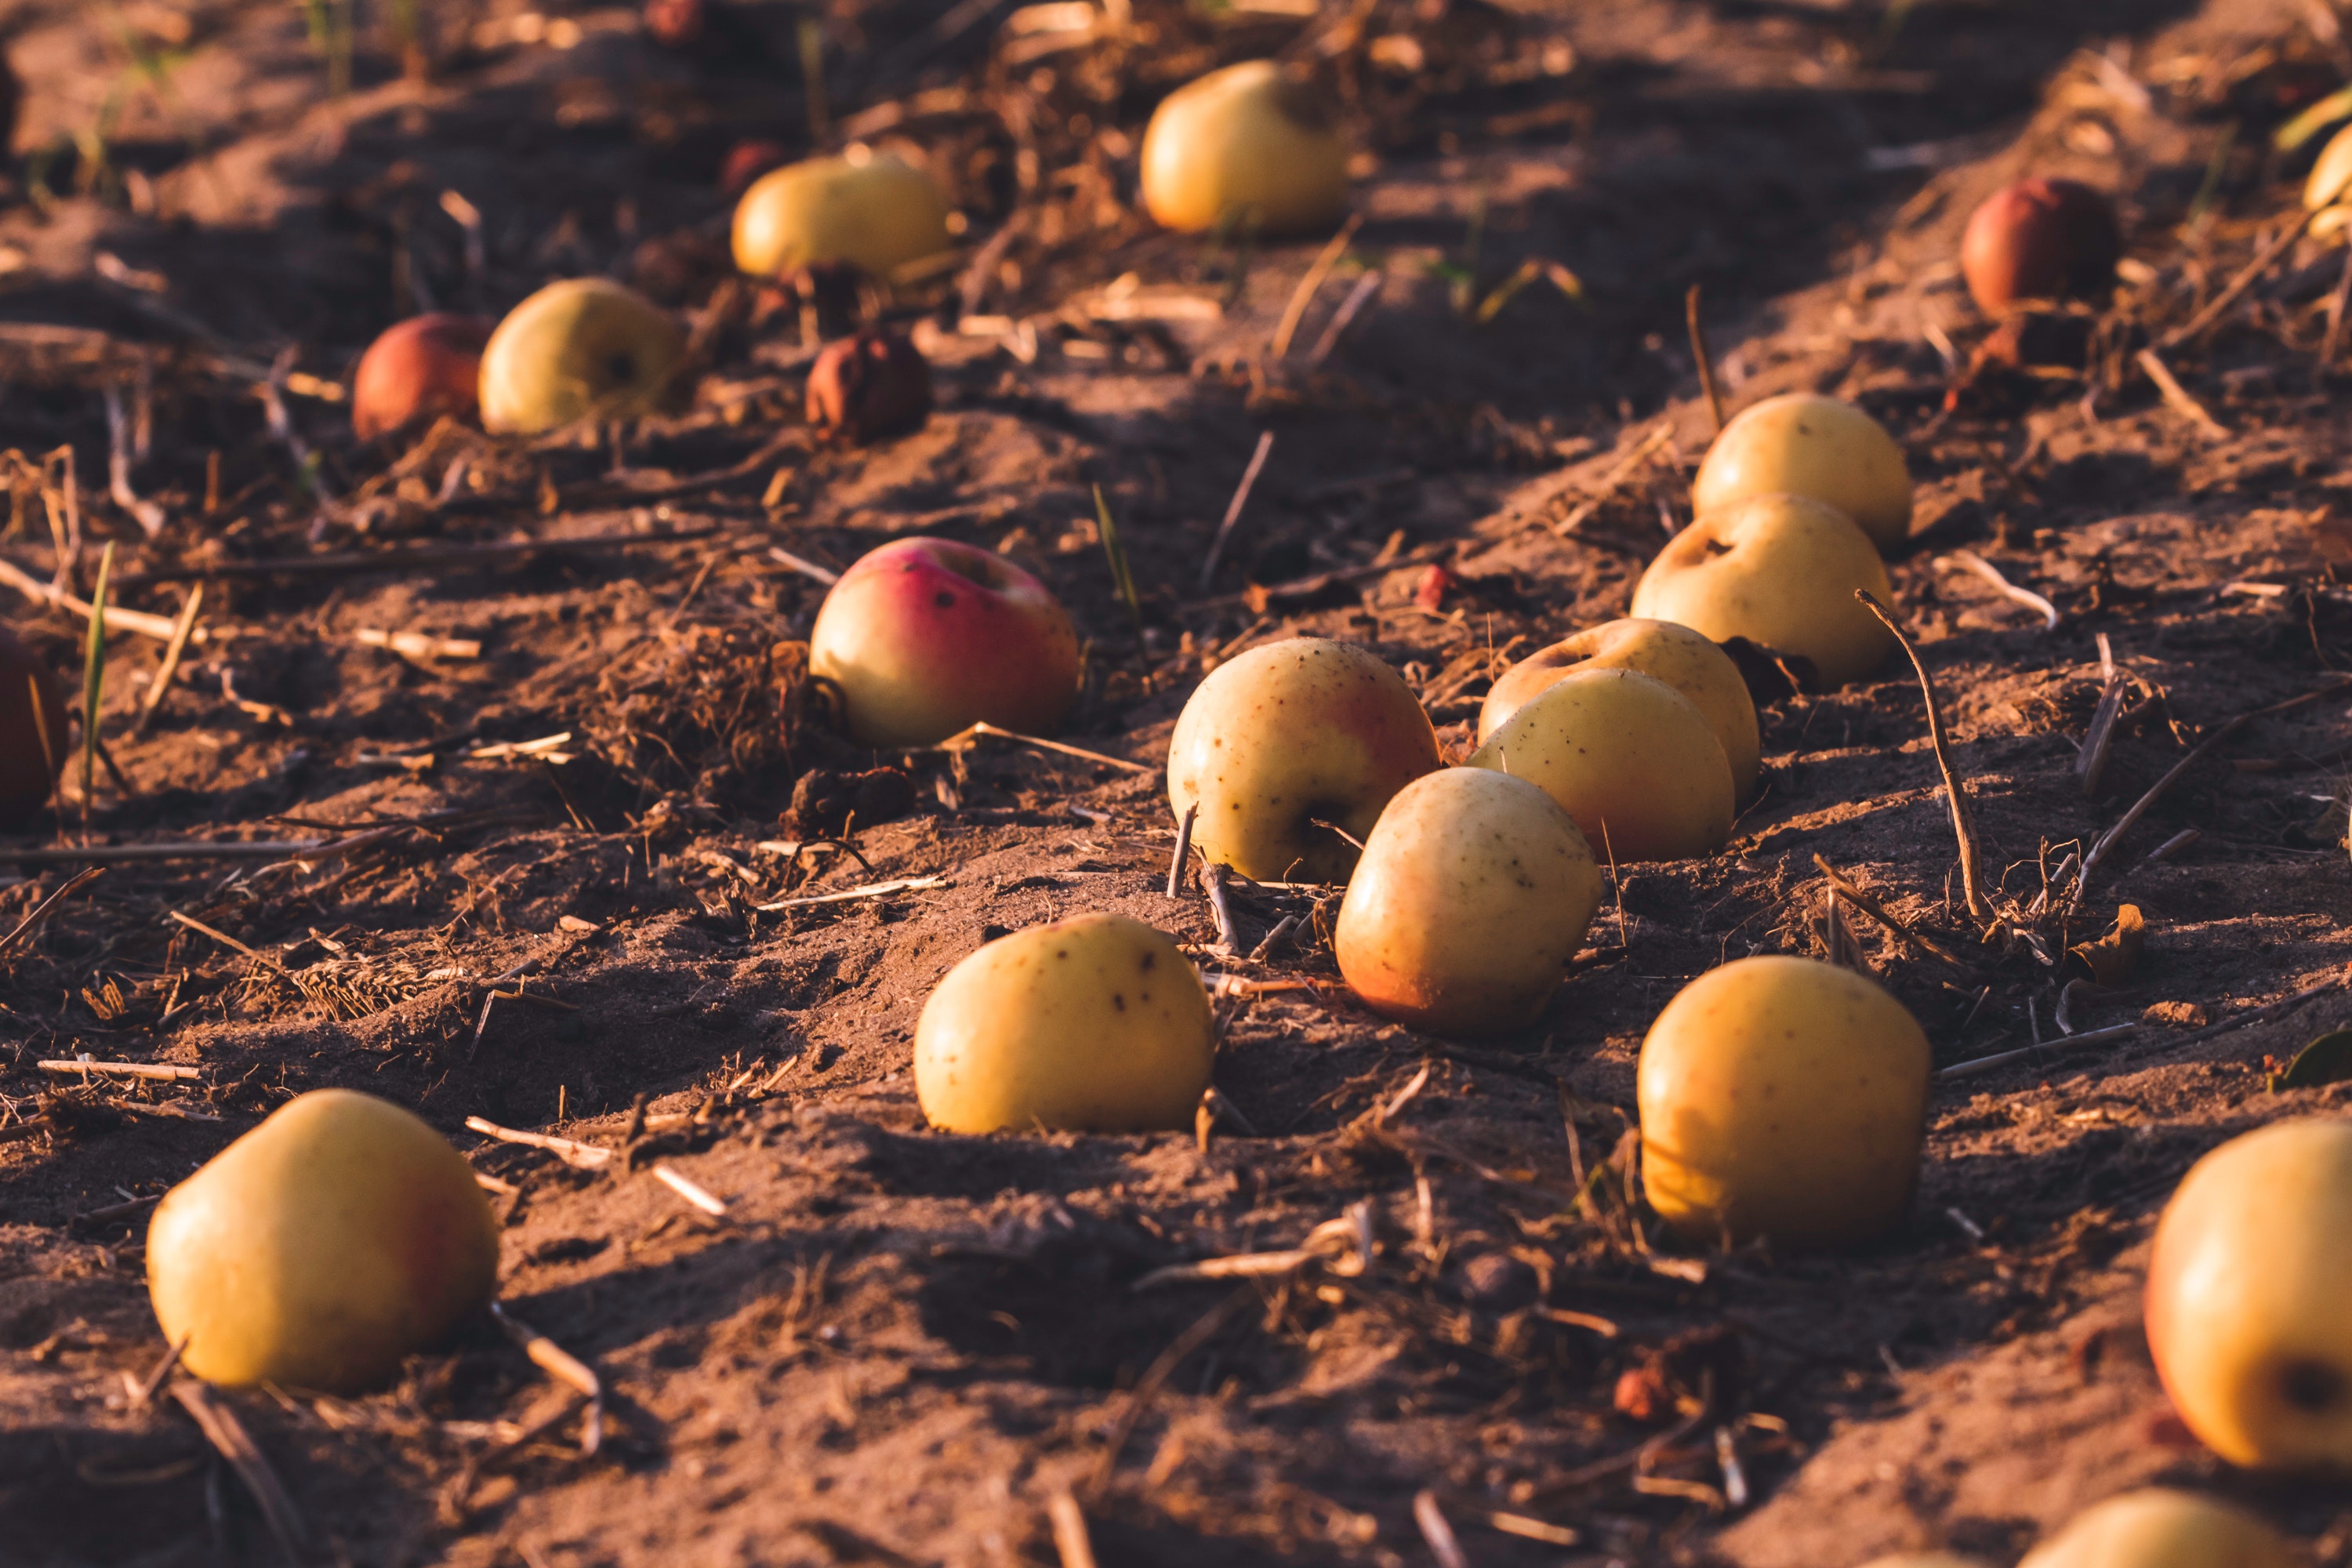
egg, soil, computer wallpaper